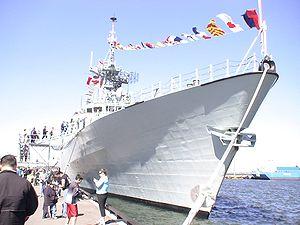
Le NCSM Halifax (FFH 330), est une frégate canadienne, le premier de la classe Halifax. Il est en service depuis 1992 et assigné aux Forces maritimes de l'Atlantique, sous le Commandement de la Force maritime du Canada des Forces canadiennes et est basé au port d'Halifax, en Nouvelle-Écosse. Le navire est le deuxième du nom, le partageant avec le NCSM Halifax, une corvette de la seconde guerre mondiale. Le même nom est également partagé avec un navire de la Royal Navy construit en 1768, le HMS Halifax.